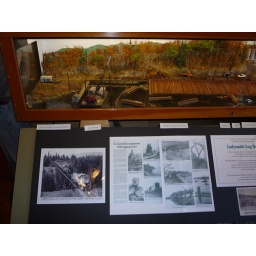
The museum at the Laddysmith dock. Display is of the logging history. Museum is in the blue building on picture P1040582.